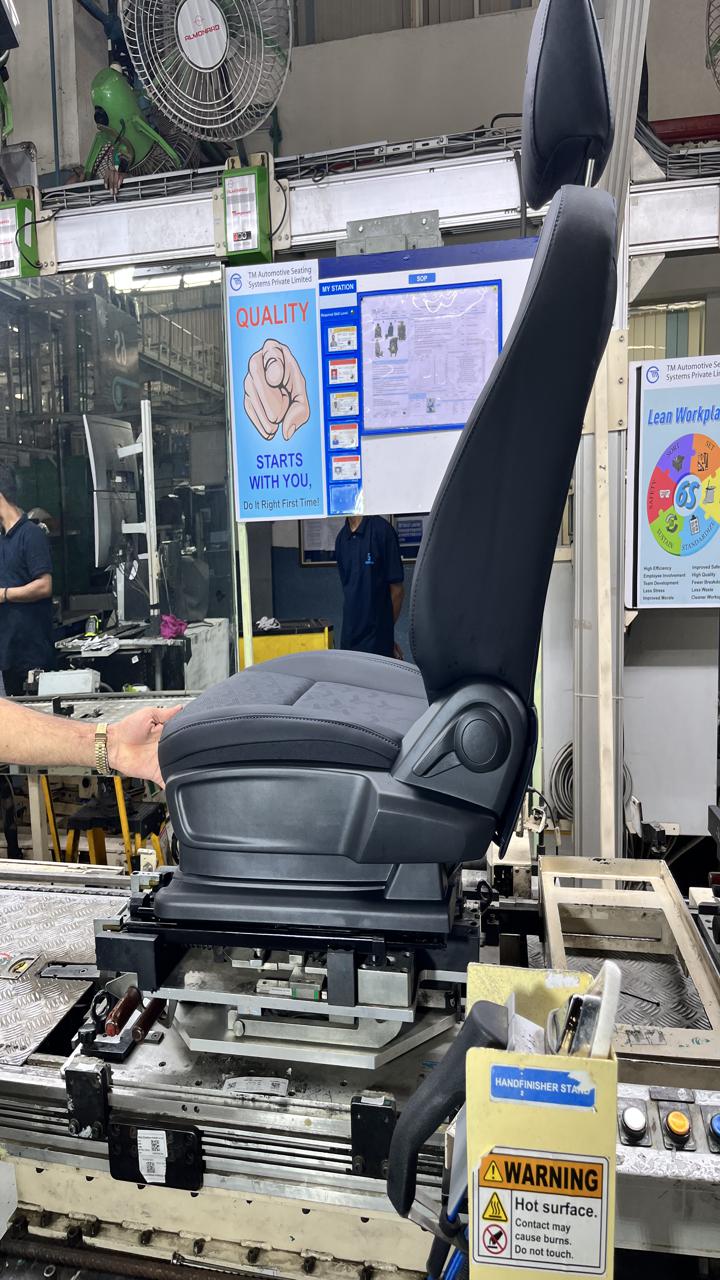
Label: Knob